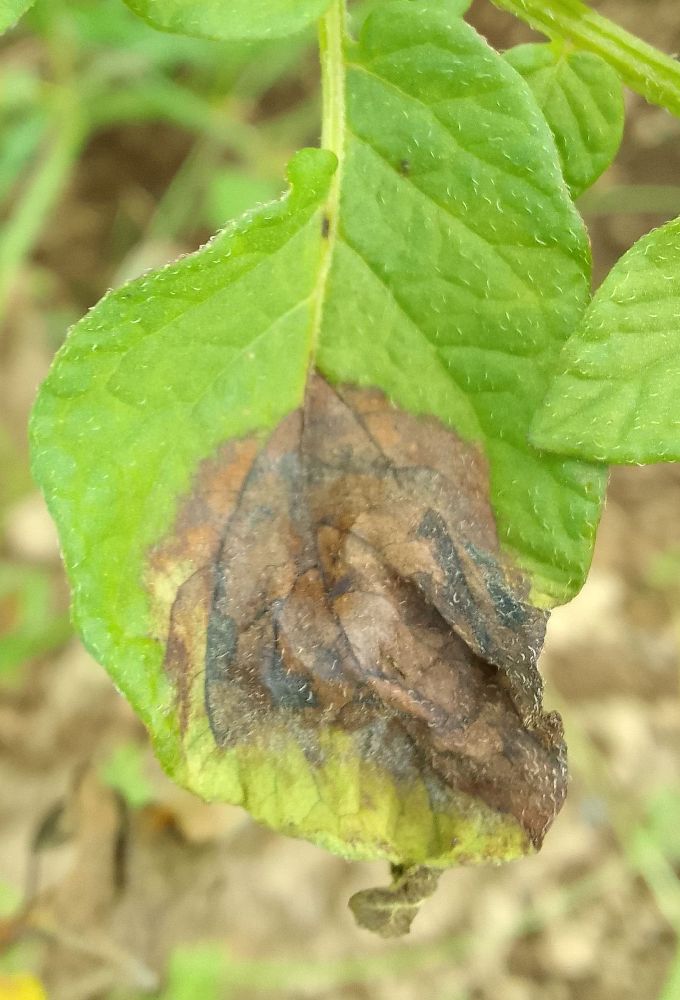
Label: Late blight